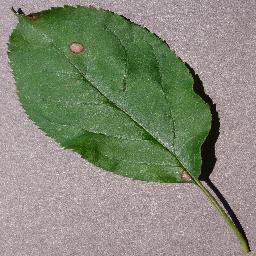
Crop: apple
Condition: black_rot